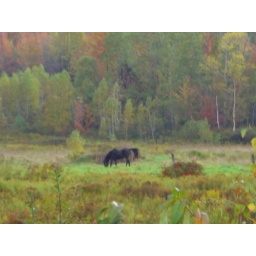
black horse in misty valley